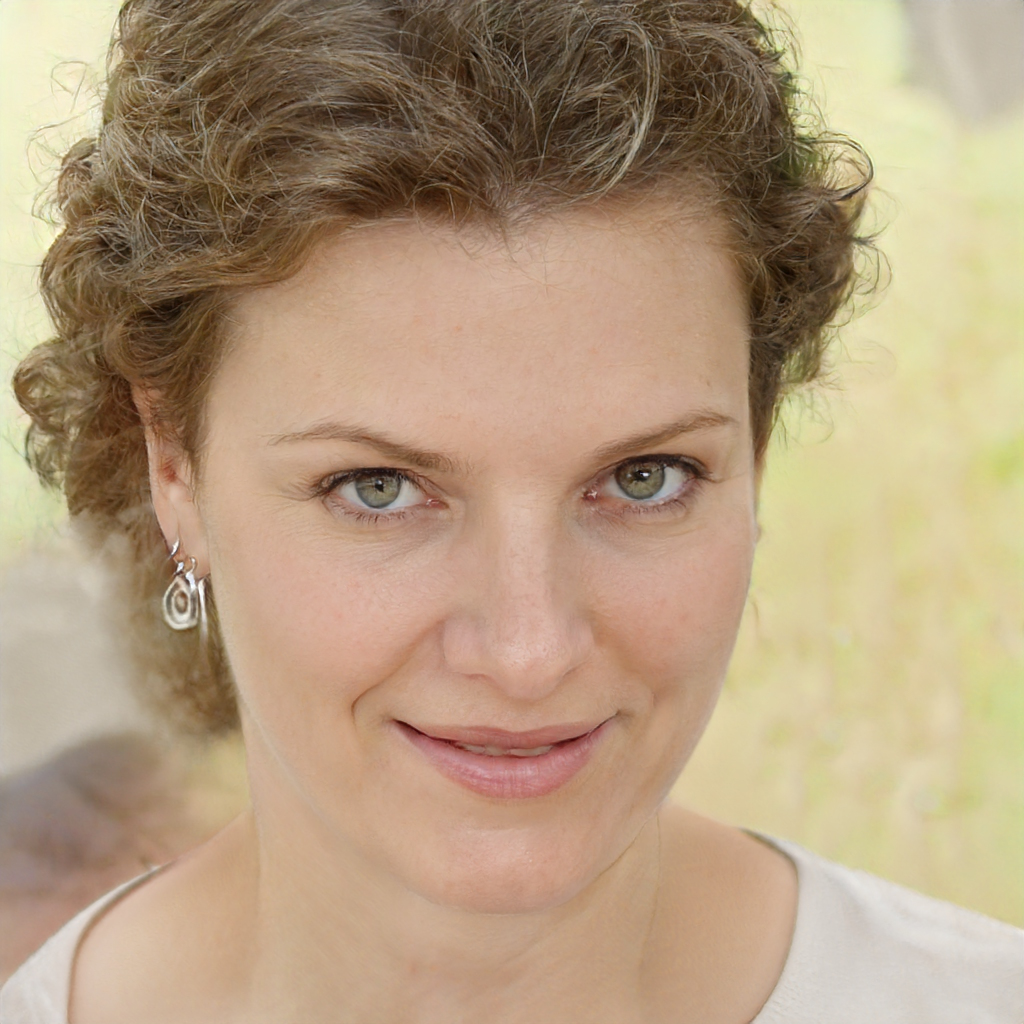
Label: Colored